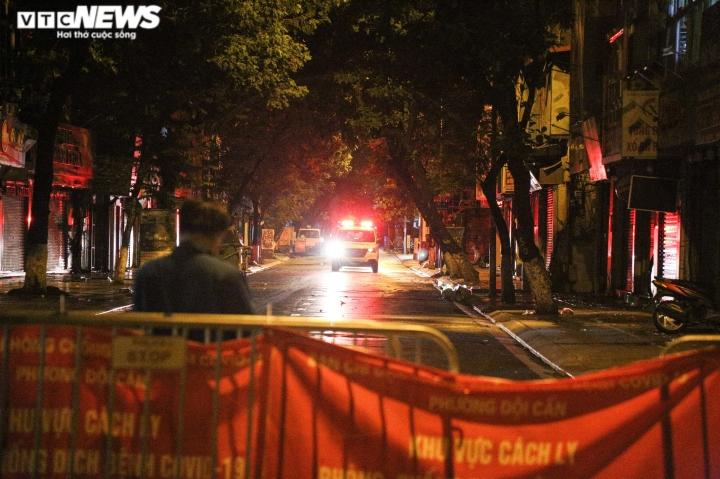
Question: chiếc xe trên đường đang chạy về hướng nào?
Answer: chiếc xe đang chạy về hướng rào chắn